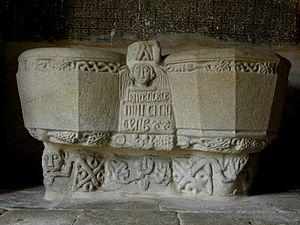
Fonts baptismaux de l'église Saint-Pierre de Quédillac (35).
Quédillac est une commune française située dans le département d'Ille-et-Vilaine en région Bretagne.